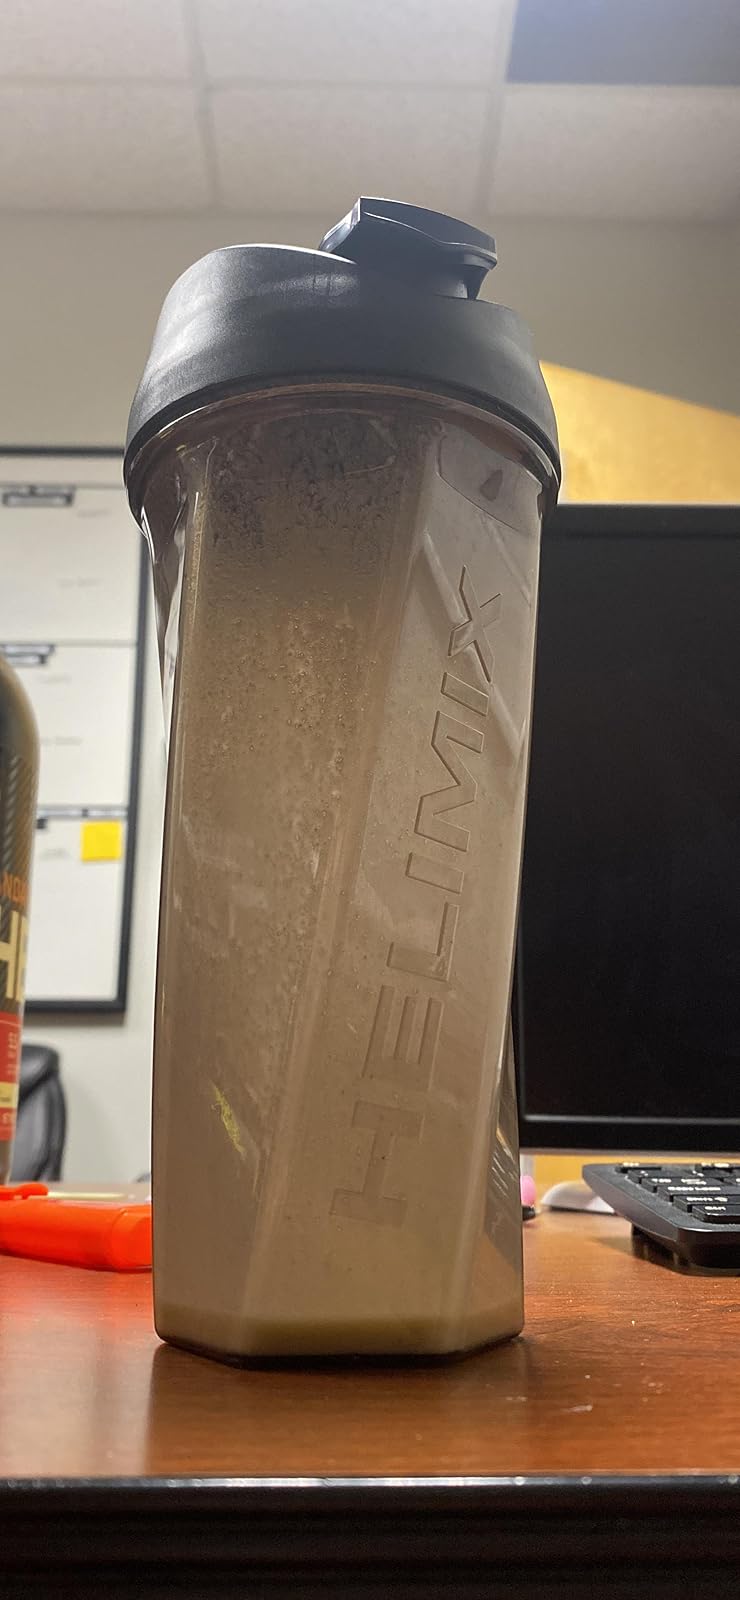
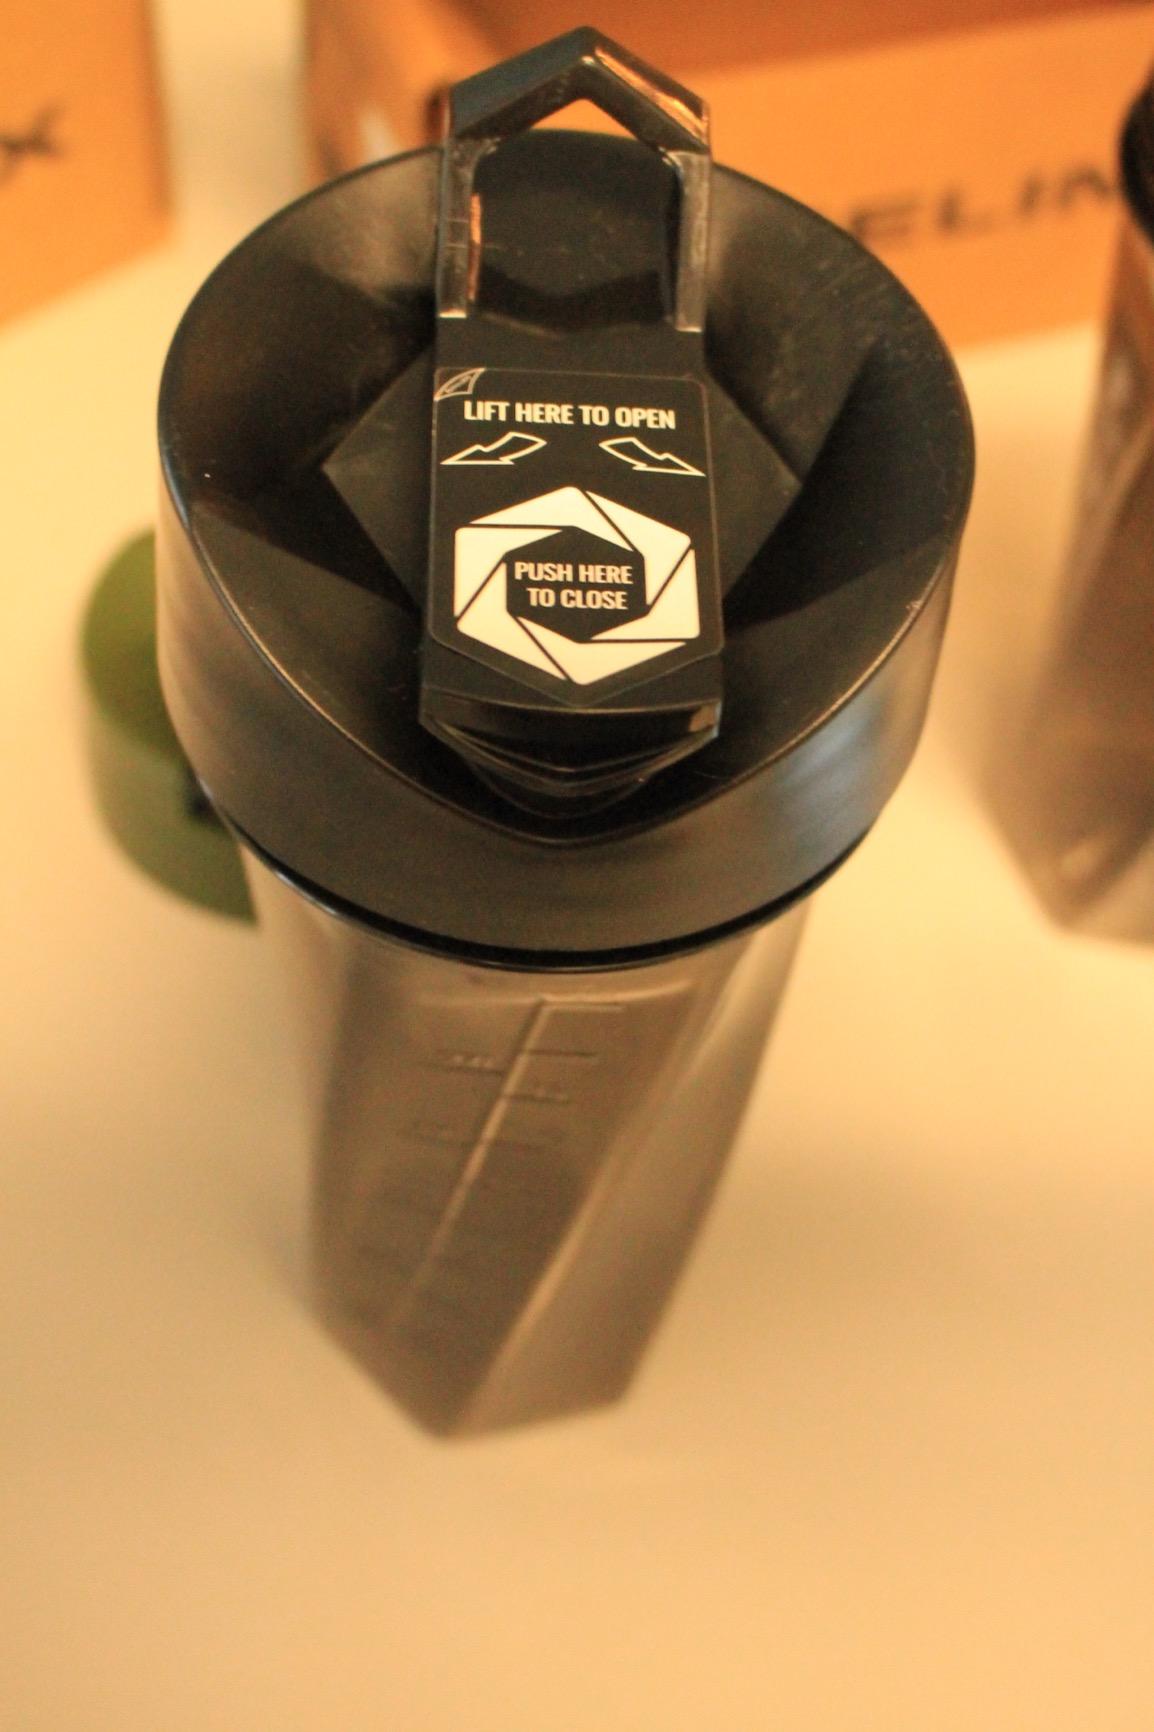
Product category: items_blender
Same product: yes